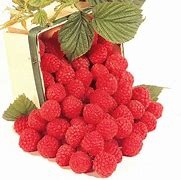
Label: raspberry